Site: brandenburg
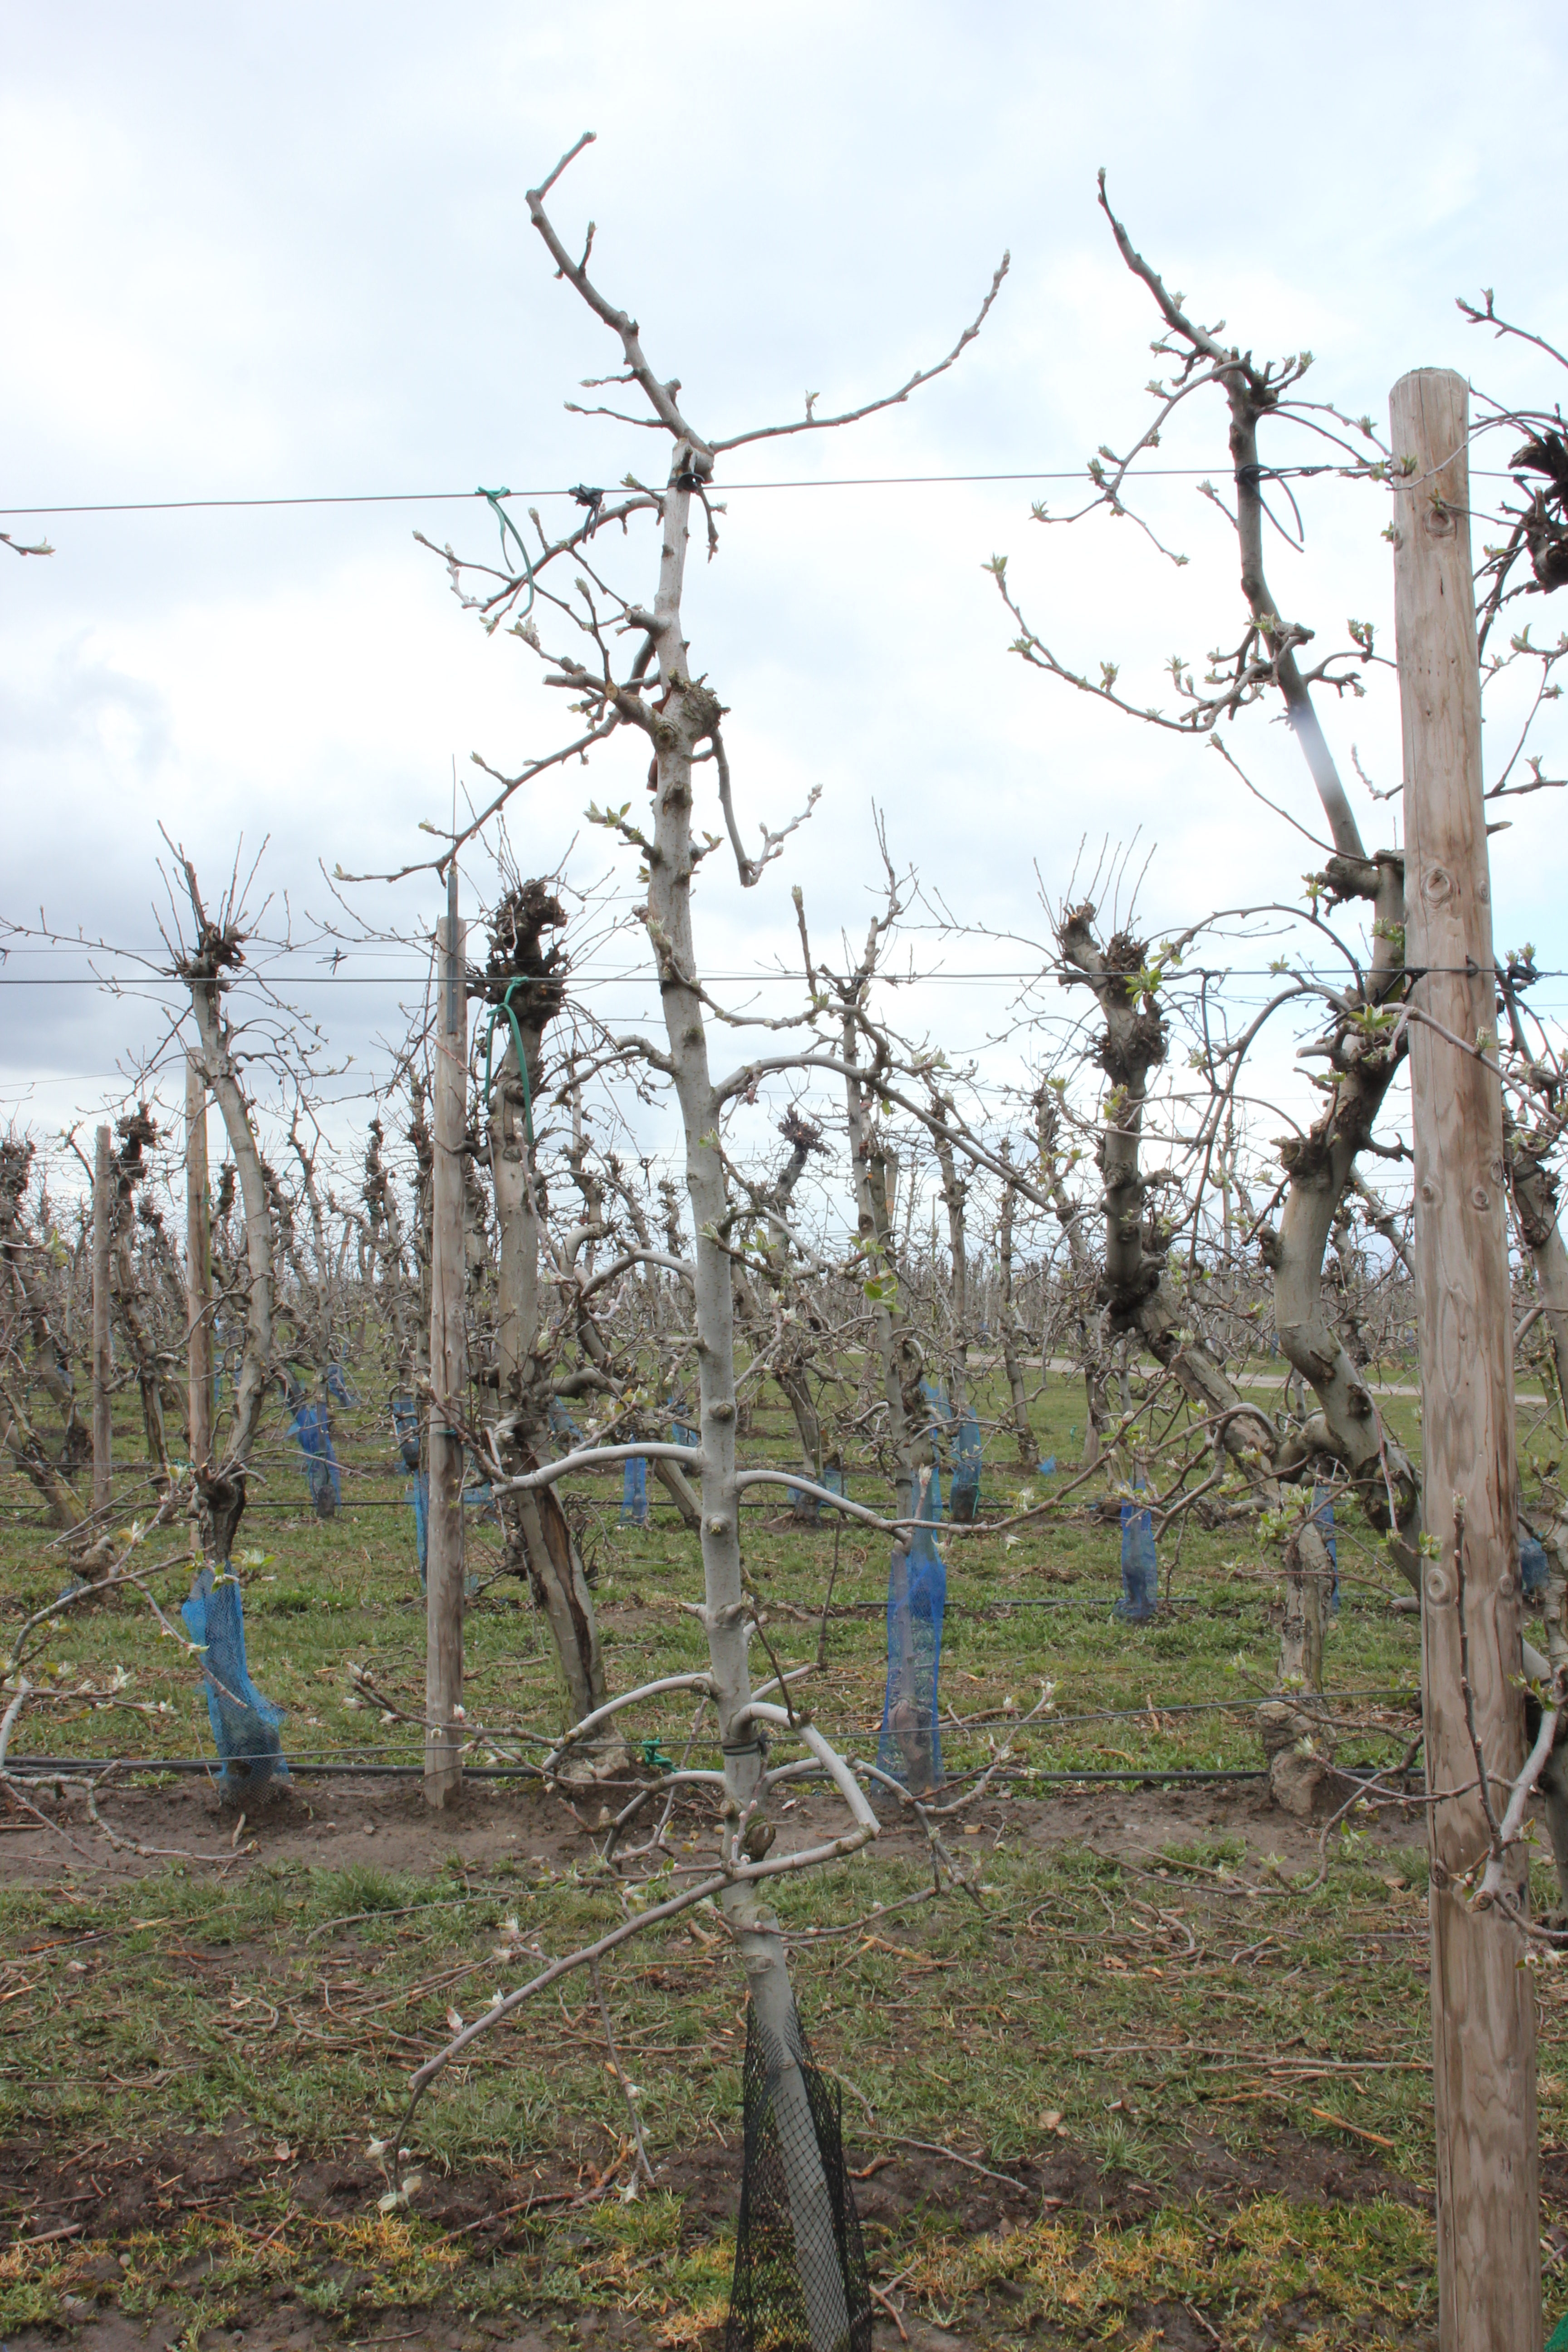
Growth stage (BBCH 55): Inflorescence emergence